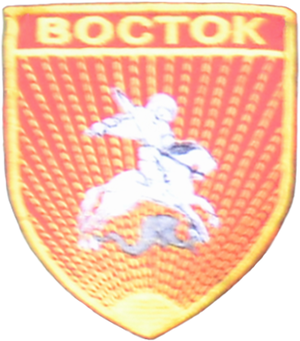
Le bataillon Vostok — Vostok signifie Est ou Orient en russe — est une formation armée de facto indépendante des forces de la république autoproclamée de Donetsk.